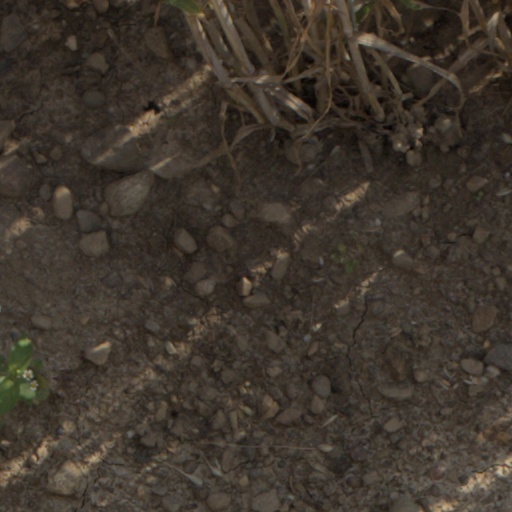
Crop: wheat